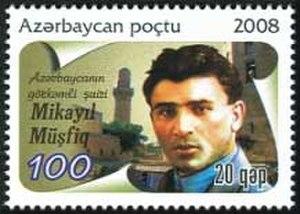
Mikayil Mushfig, né à Bakou le 5 juin 1908 et mort dans la même ville le 6 janvier 1938, est un poète azerbaïdjanais des années 1930.